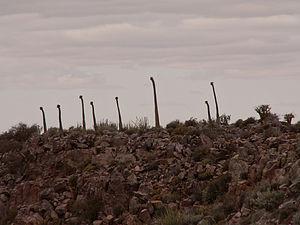
Pachypodium namaquanum est une espèce du genre Pachypodium de la famille des Apocynaceae.